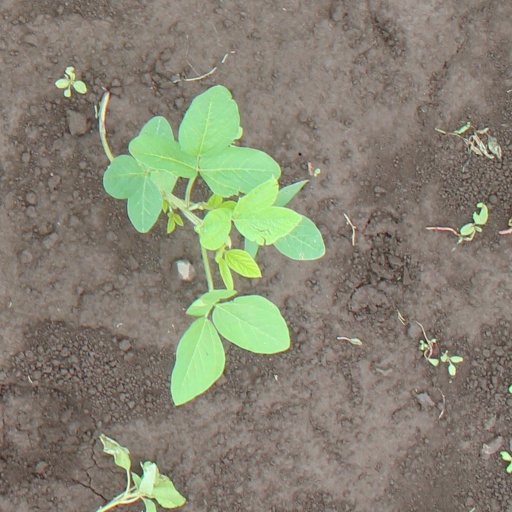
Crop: soybean